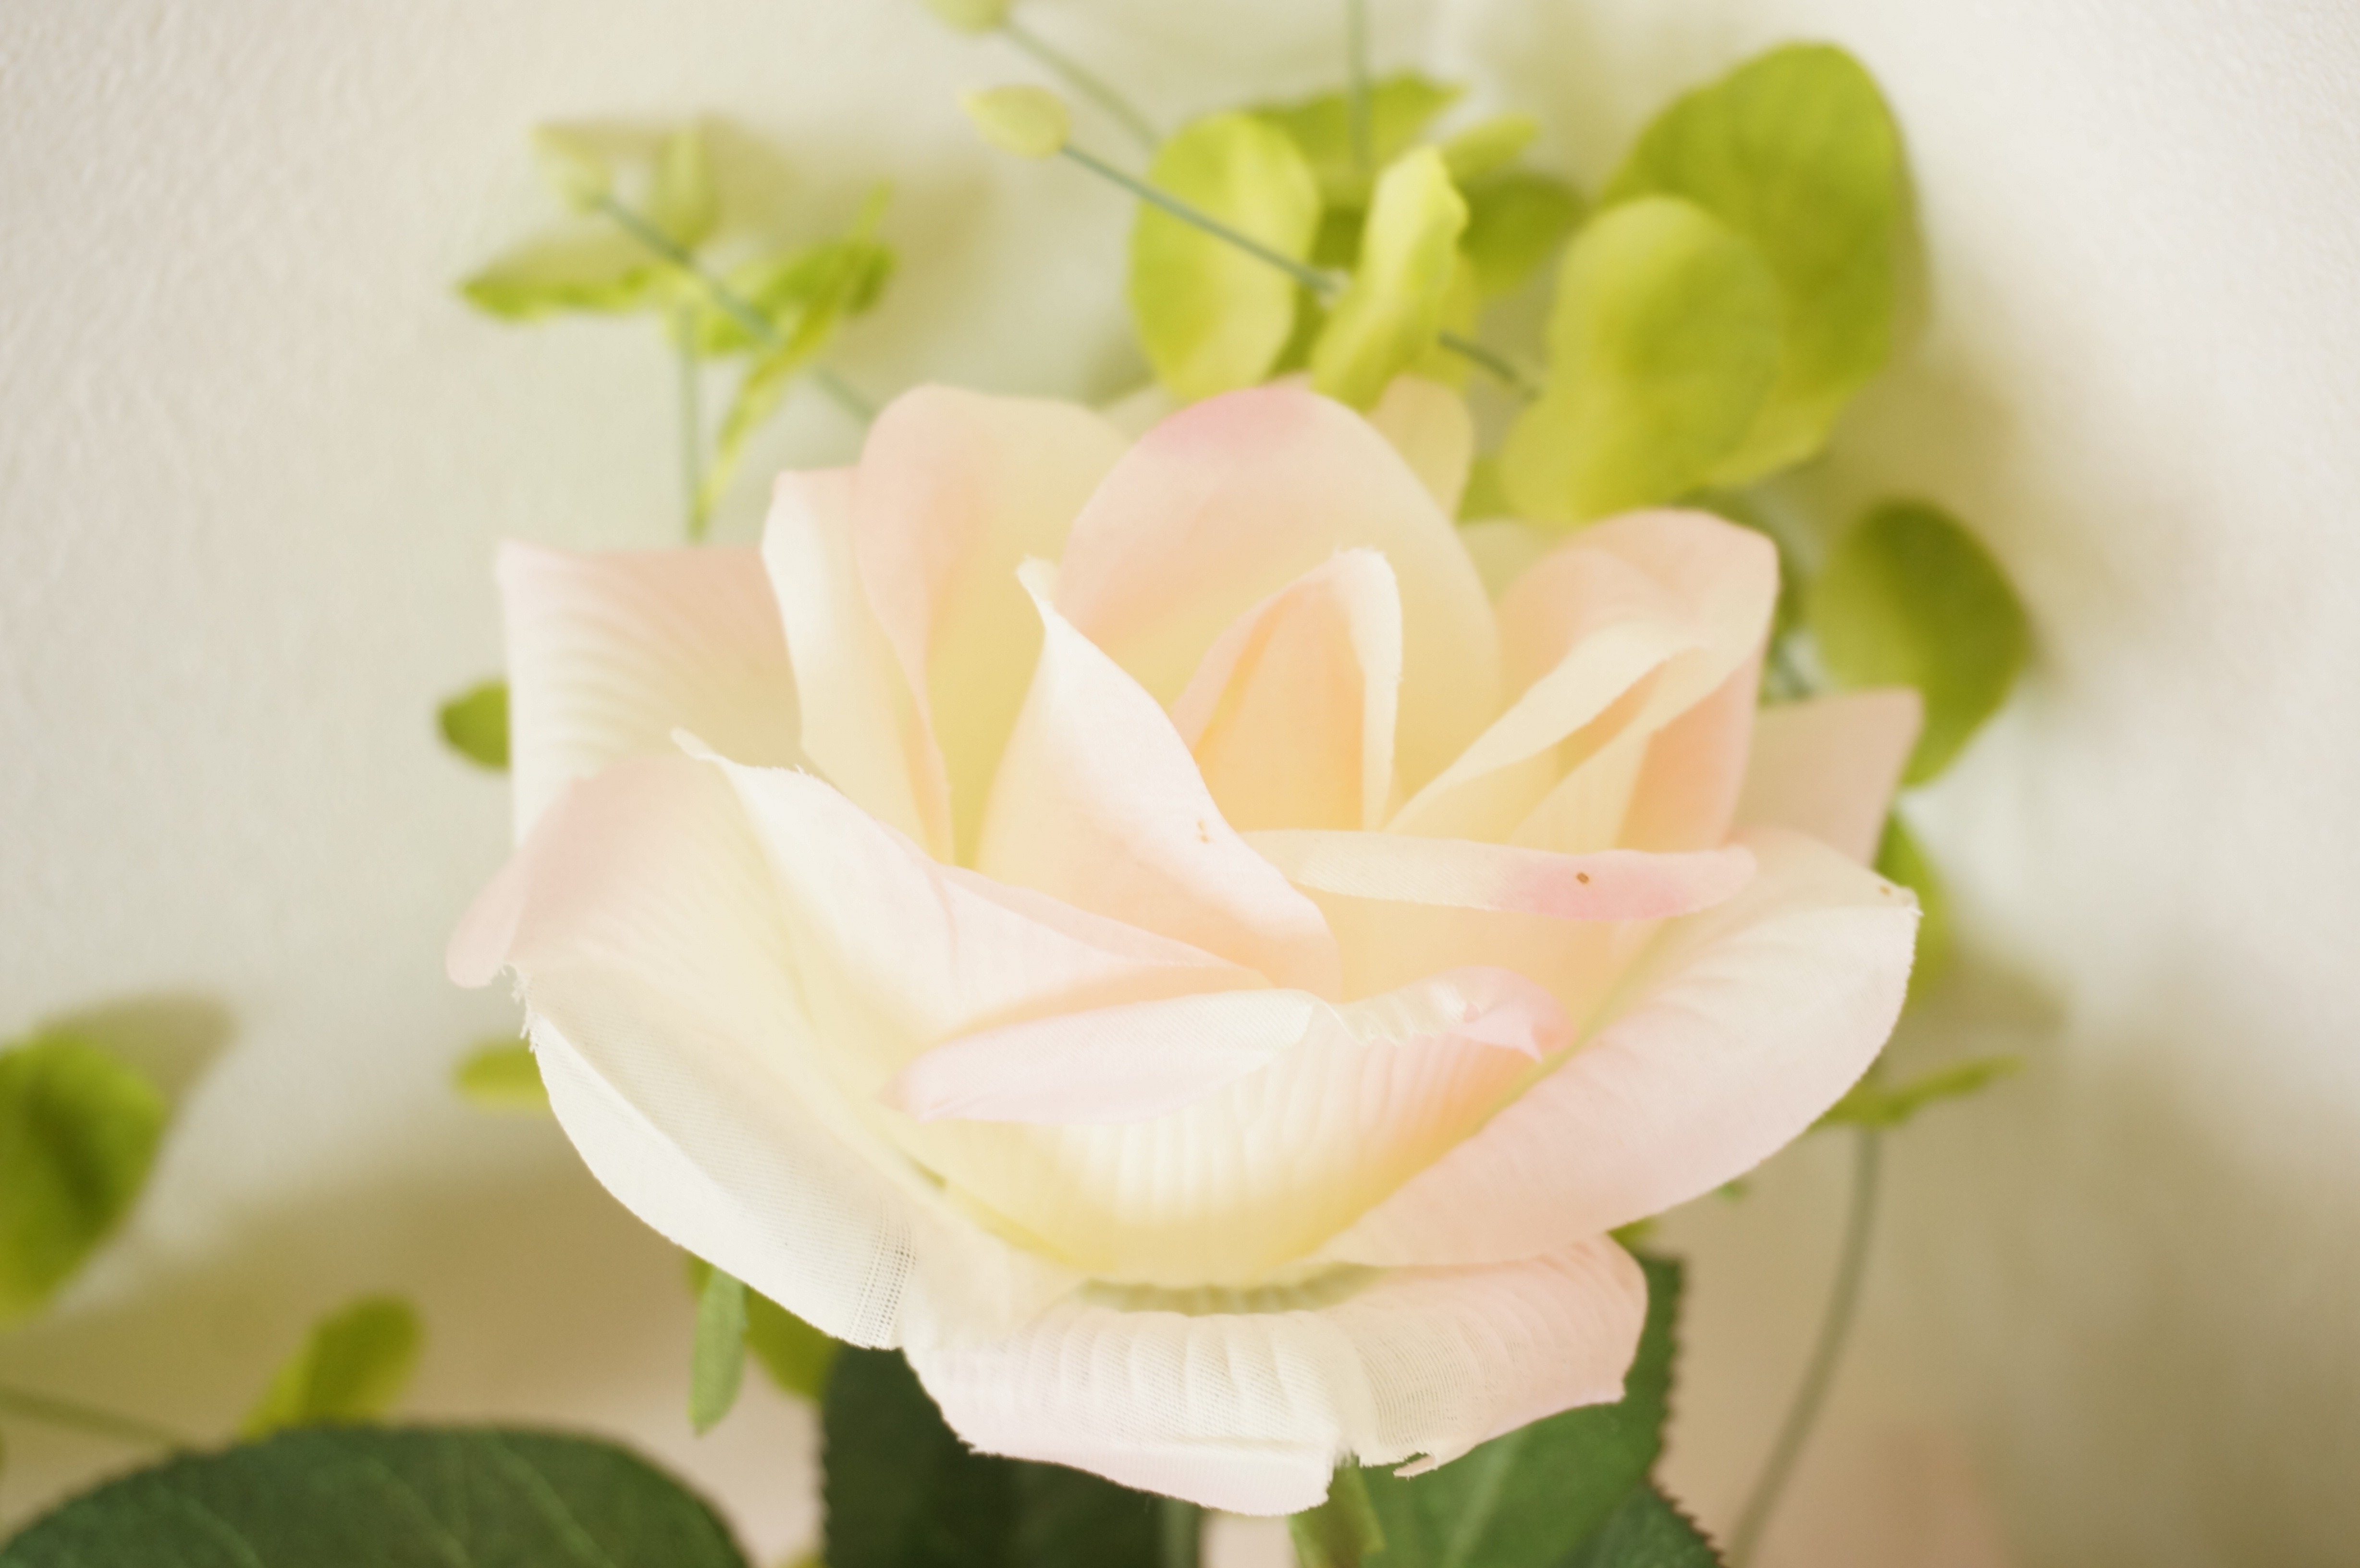
plant, white, flower, petal, rose, yellow, pink, flora, floristry, macro photography, flowering plant, garden roses, rose family, rosaceae, flower bouquet, cut flowers, floral design, land plant, flower arranging